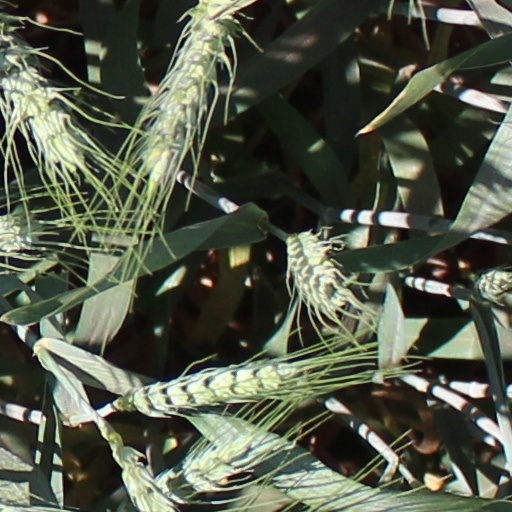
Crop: wheat